History of Rijeka

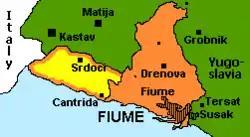
The Free State of Fiume, established in 1920 by the Treaty of Rapallo

On 10 September 1919, the Treaty of Saint-Germain was signed, declaring the Austro-Hungarian monarchy dissolved. Negotiations over the future of the city were interrupted two days later when a force of Italian nationalist irregulars led by the poet Gabriele D'Annunzio captured the city. Because the Italian government, wishing to respect its international obligations, did not want to annex Fiume, D'Annunzio and the intellectuals at his side eventually established an independent state, the Italian Regency of Carnaro, a unique social experiment for the age and a revolutionary cultural experience in which various international intellectuals of diverse walks of life took part (like Osbert Sitwell, Arturo Toscanini, Henry Furst, Filippo Tommaso Marinetti, Harukichi Shimoi, Guglielmo Marconi, Alceste De Ambris, Whitney Warren and Léon Kochnitzky).